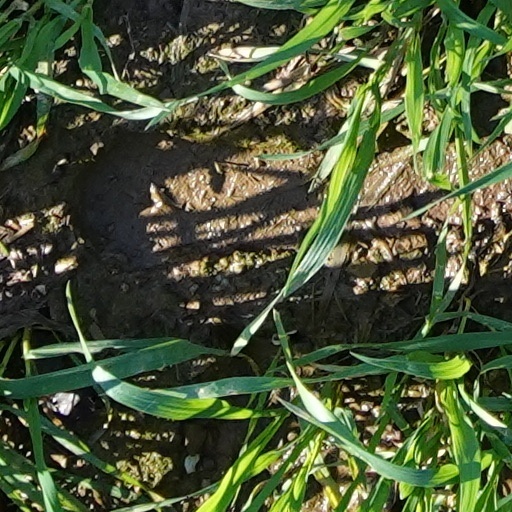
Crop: wheat